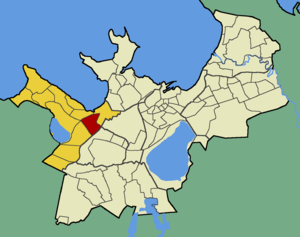
Veskimetsa est un quartier du district de Haabersti à Tallinn en Estonie.